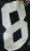
Number: 8